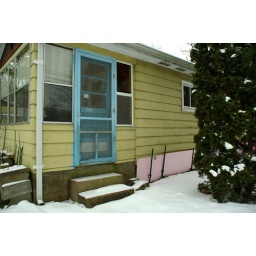
My grandmother's house is held together by mismatched paint, t-posts and some pink insulation panels.